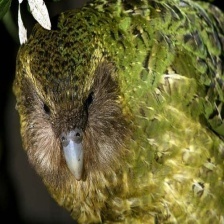
Species: KAKAPO
Scientific name: STRIGOPS HABROPTILUS